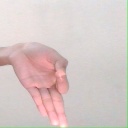
अक्षर: ज्ञ